French Kicks

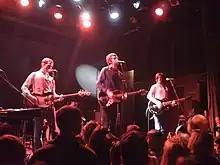
French Kicks Performing at the Bowery Ballroom (September 2008)

French Kicks were an American indie rock group from New York City, United States. Their sound is a mix of garage rock, post-punk, and modded pop.